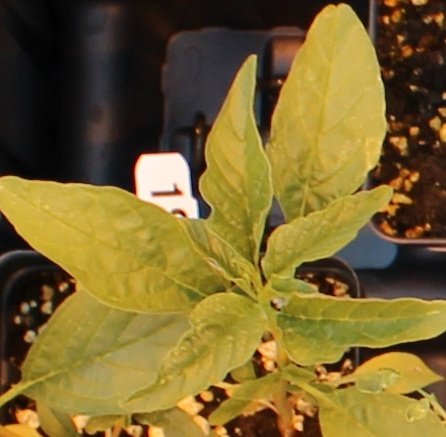
Label: Waterhemp